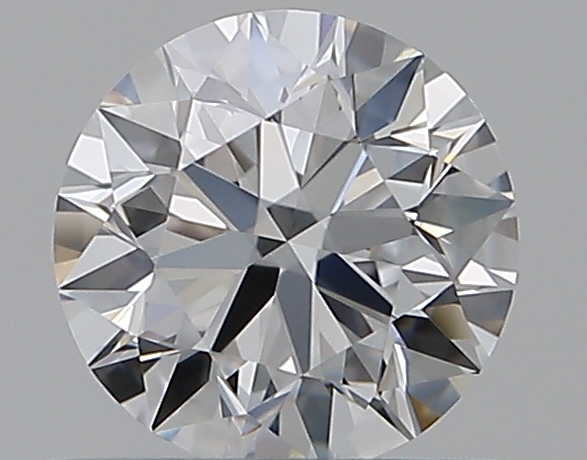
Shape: round
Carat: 0.5
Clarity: VVS2
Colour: D
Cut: EX
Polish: EX
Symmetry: EX
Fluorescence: N
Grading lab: GIA
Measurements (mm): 5.04 x 5.07 x 3.16